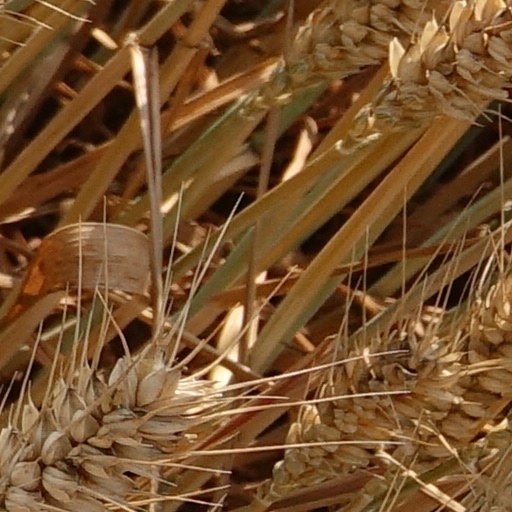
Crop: wheat